New Routemaster

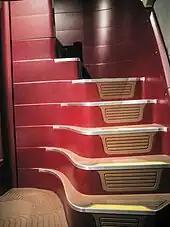
Rear spiral staircase

An attempt to design a rear-engined front-entrance version of the Routemaster in 1964/65 led to the construction of the FRM1 (front-entrance Routemaster) in 1966. The prototype shared approximately 60% of its components with a standard Routemaster and was the first integrally-constructed rear-engined double-decker built in Britain. Because of its single door (a serious drawback for a bus of this capacity) and continued mechanical problems associated with its unique design, the FRM was considered a dead end although it provided proof of concept.